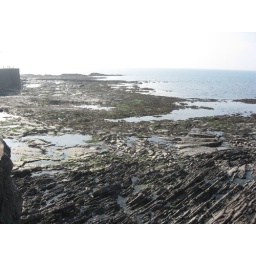
The rock structures fascinated me here on the beach in Wales